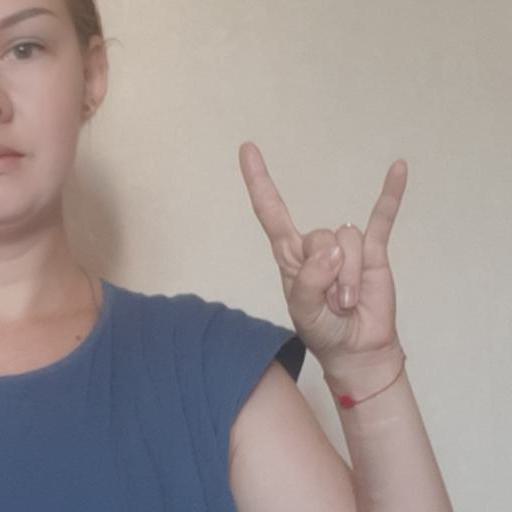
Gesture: rock